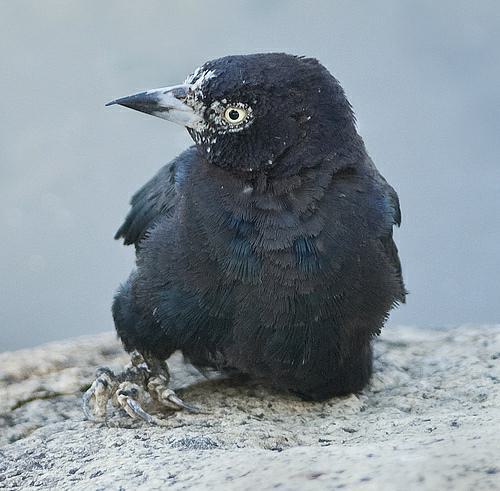
A photo of a brewer blackbird